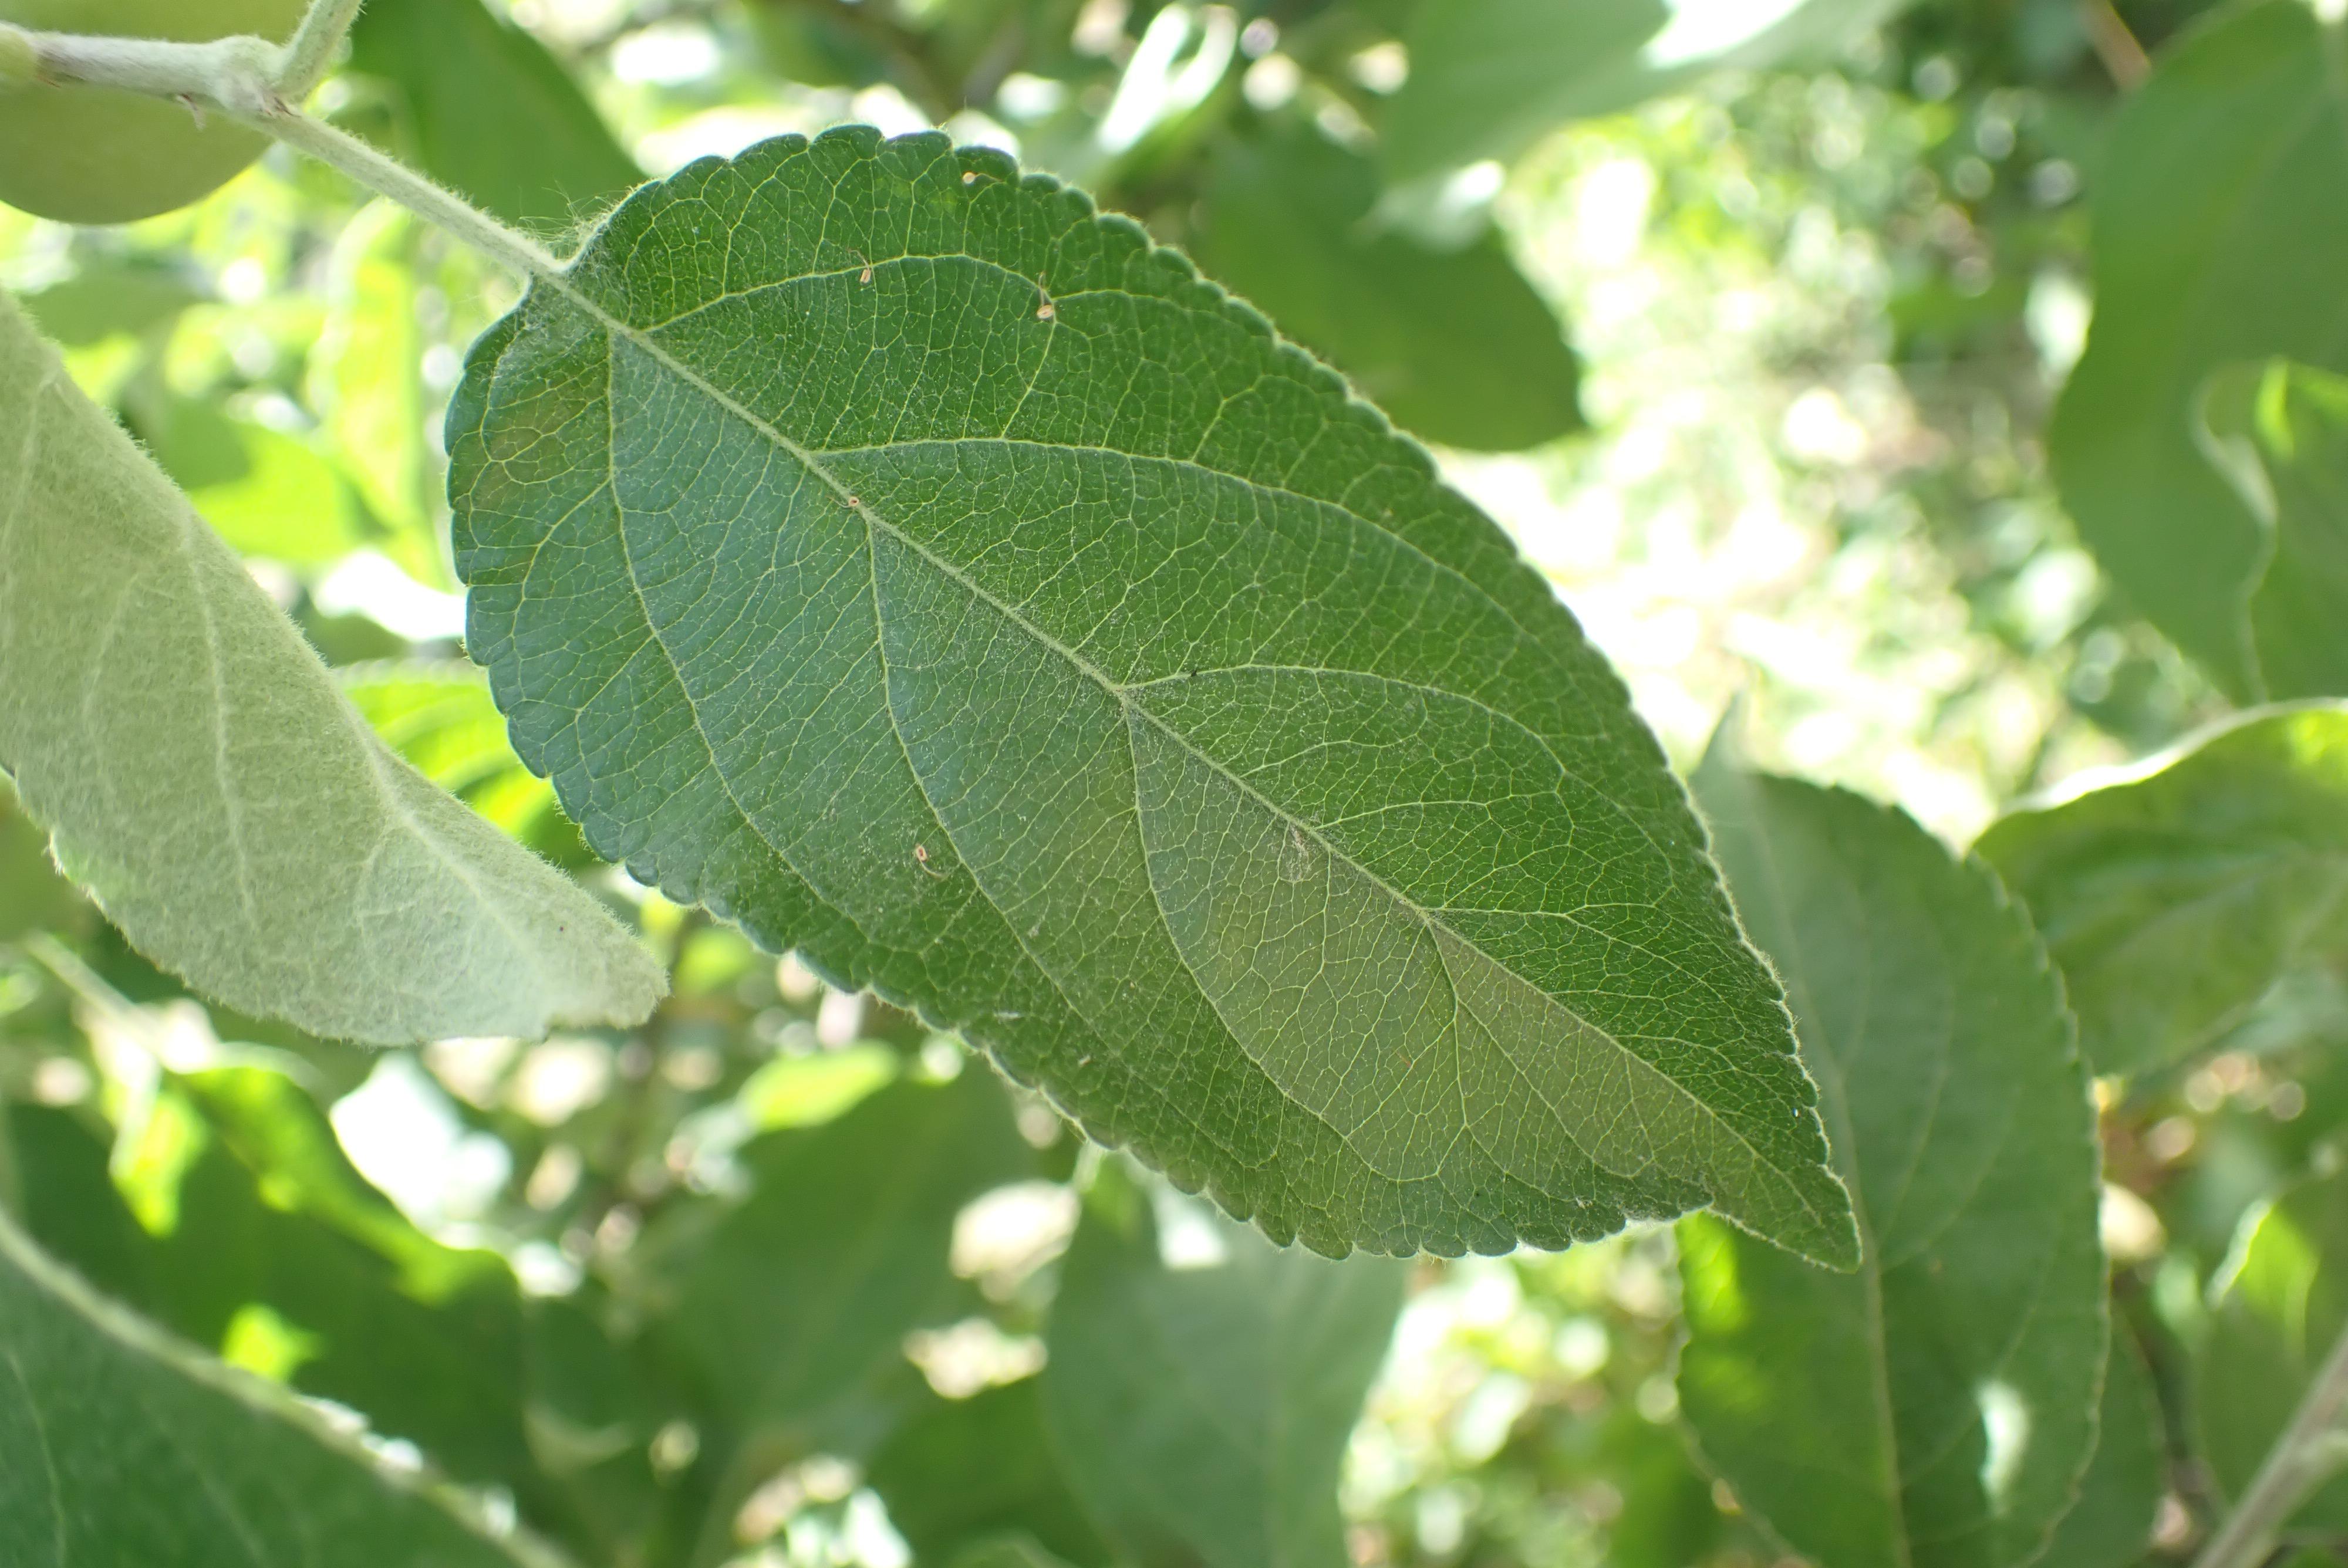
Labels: healthy